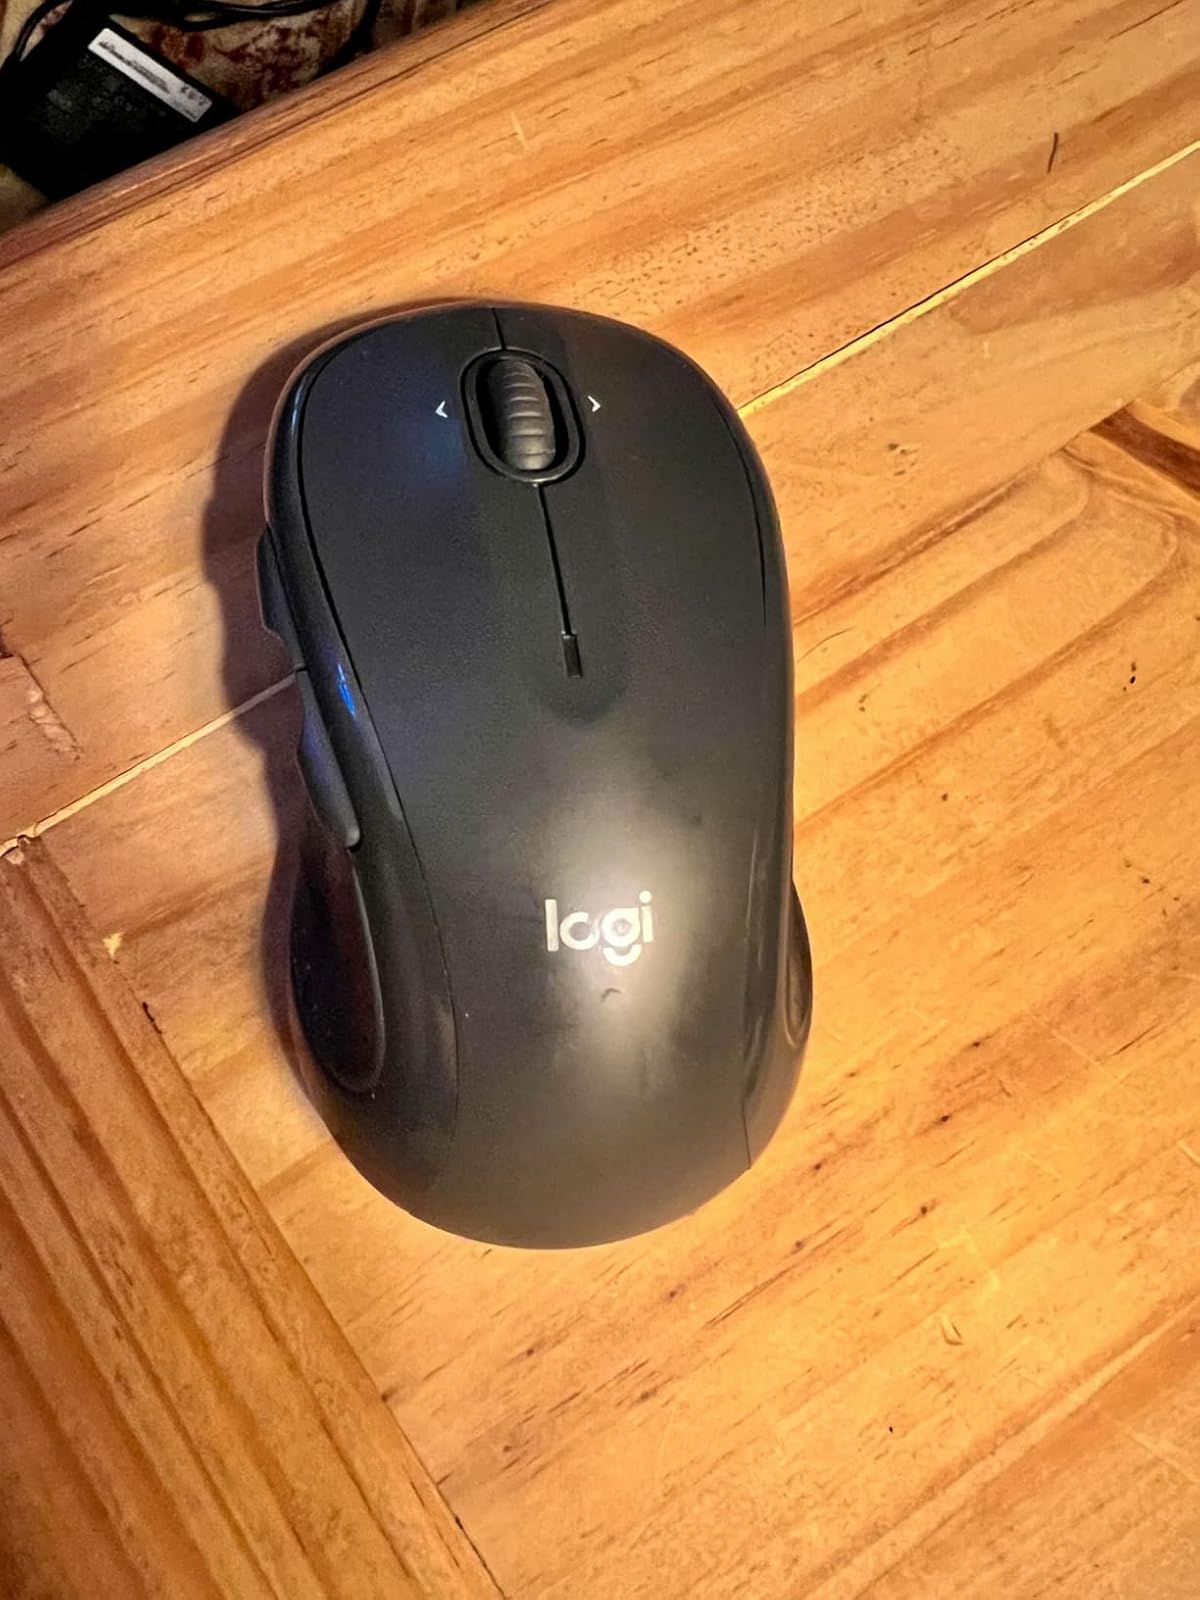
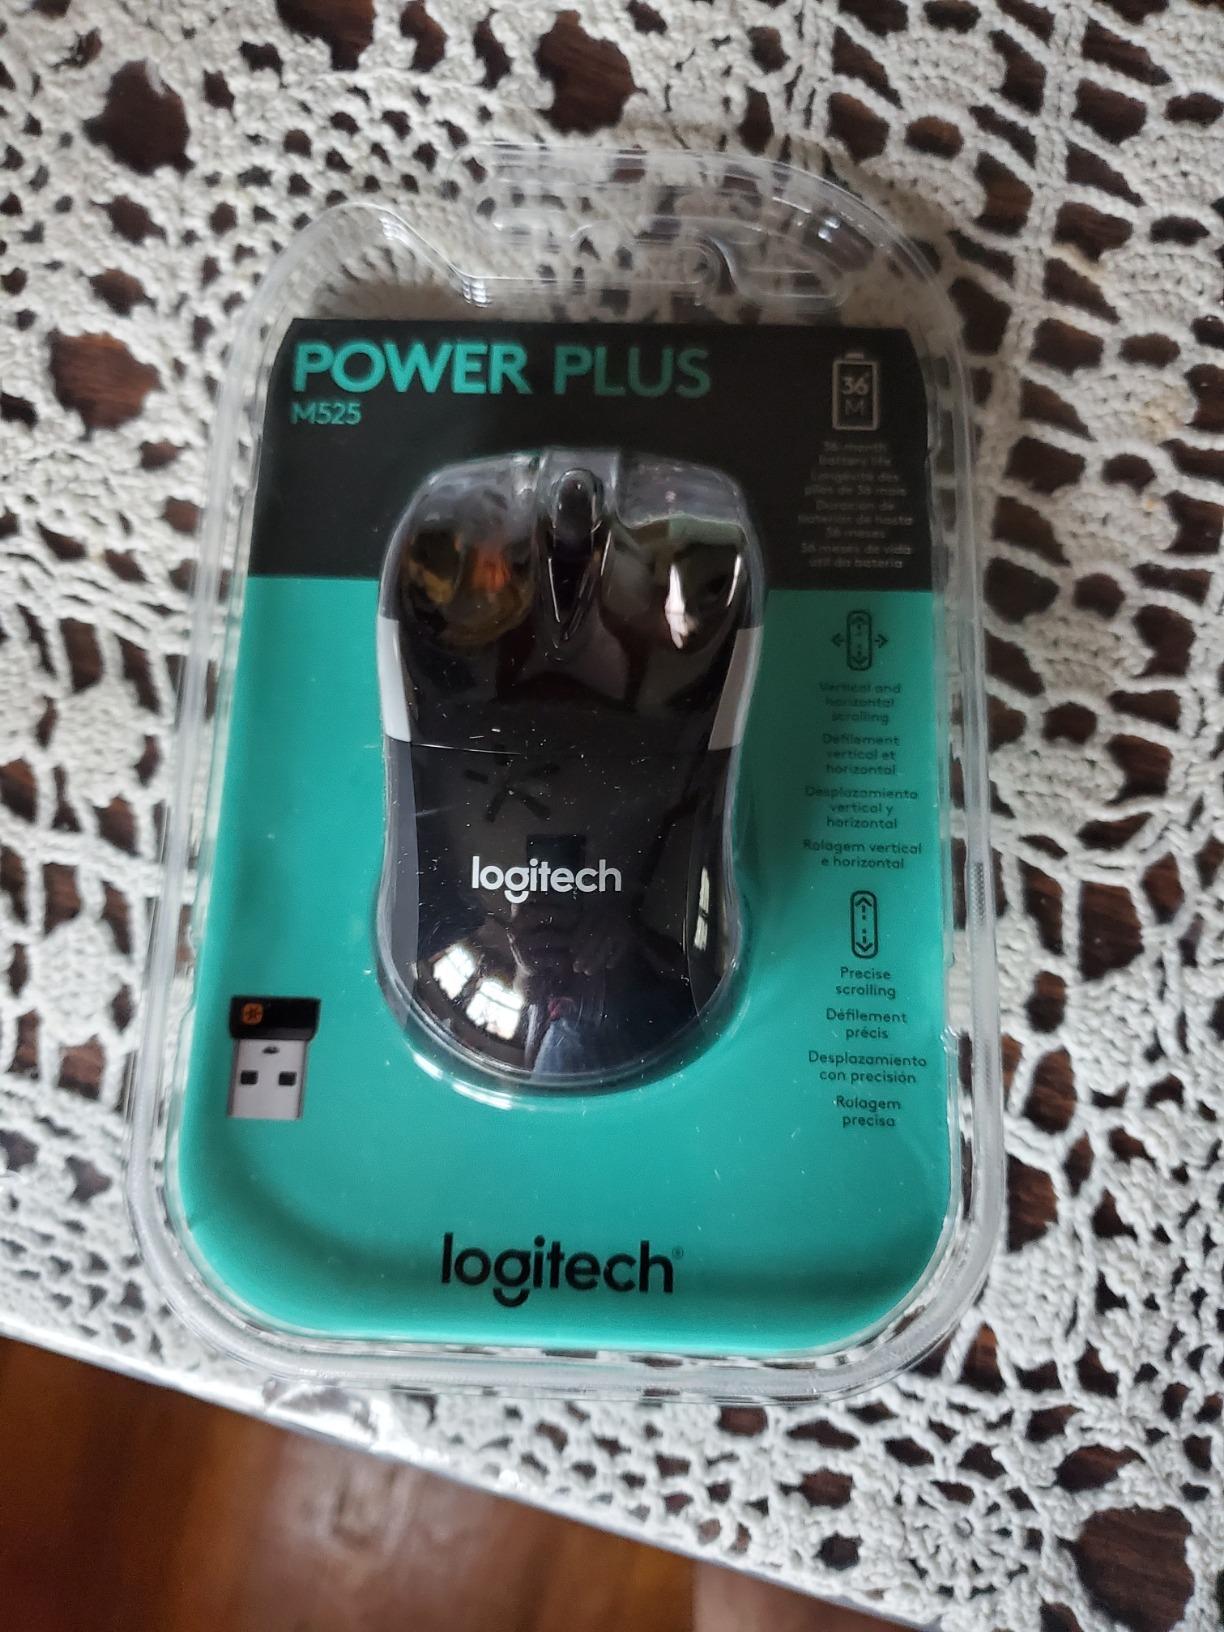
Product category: mouse
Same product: no